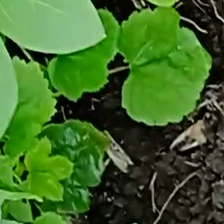
Weed species: Little_Mallow(Malva parviflora)